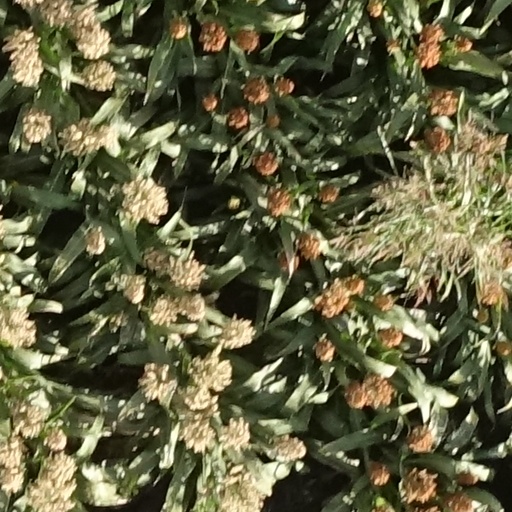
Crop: sorghum